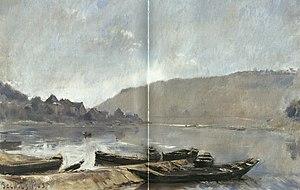
1943. Huile. 60 x 86 cm. Signé et daté en bas à gauche. Collection privée. (ouvrage numérisé). Lëtzebuergesch: 1943. Ueleg. 60 x 86 cm. Ënnerschrëft an Datum ënne lénks. Privatsammlung. (Wierk gescannt).